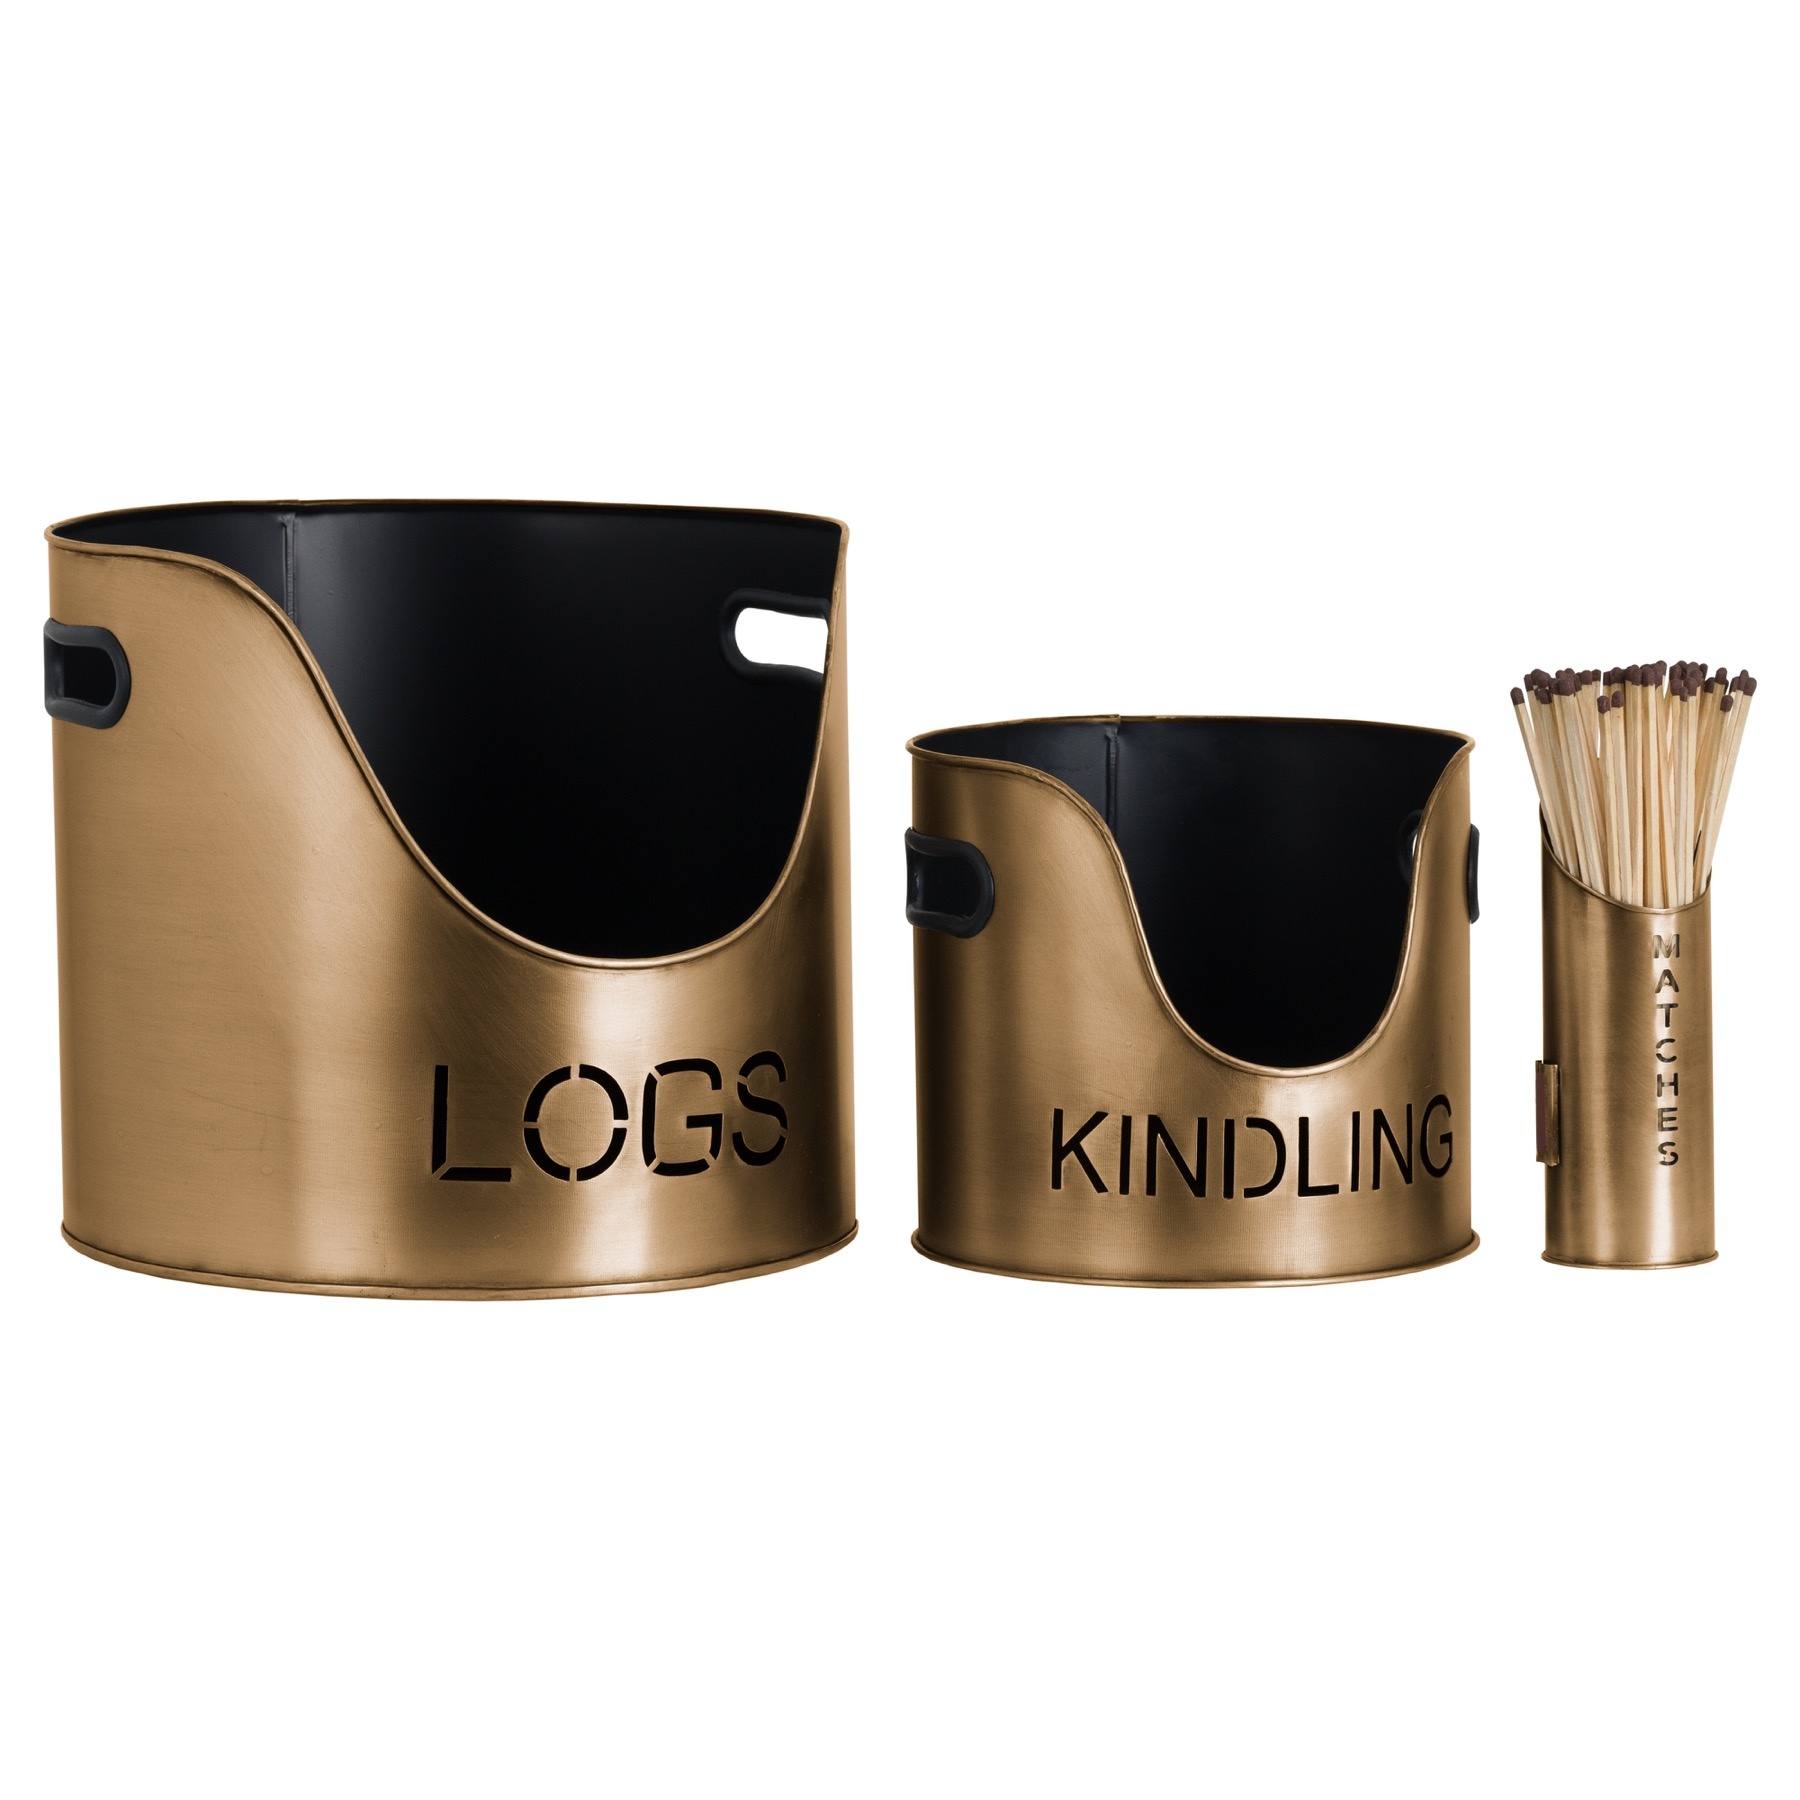
Bronze Finish Logs And Kindling Buckets & Matchstick Holder
Free Delivery Within 1-3 Business Days This is a Log and Kindling Bucket and Matchstick Holder Set in an antique bronze finish, this is a practical and essential set for winter evenings finished in a stylish antique bronze colouring making it stylish, contemporary and practical too. The cut-out lettering adds a contemporary design feature too. Warning! Keep matches out of the reach of children & babies. Dimension:0L x 0W x 32H
Brand: BARR Interiors
Category: Home & Garden > Fireplace & Wood Stove Accessories > Log Racks & Carriers > Firewood Carts